The Witness (newspaper)

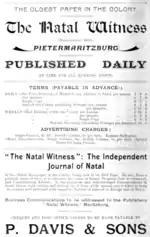
Advertisement for "Natal Witness", 1897

From 1888 to 1903, the paper tended to be less radical, although, in terms of South African events, the period was anything but calm – especially as it ended with the South African War, unquestionably the most protracted, expensive and divisive war fought on South African soil.